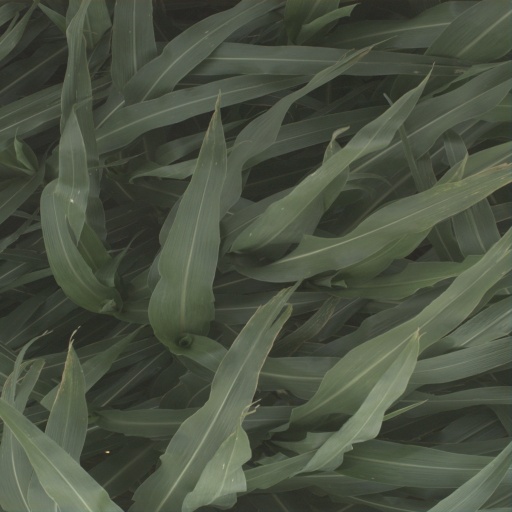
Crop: sorghum